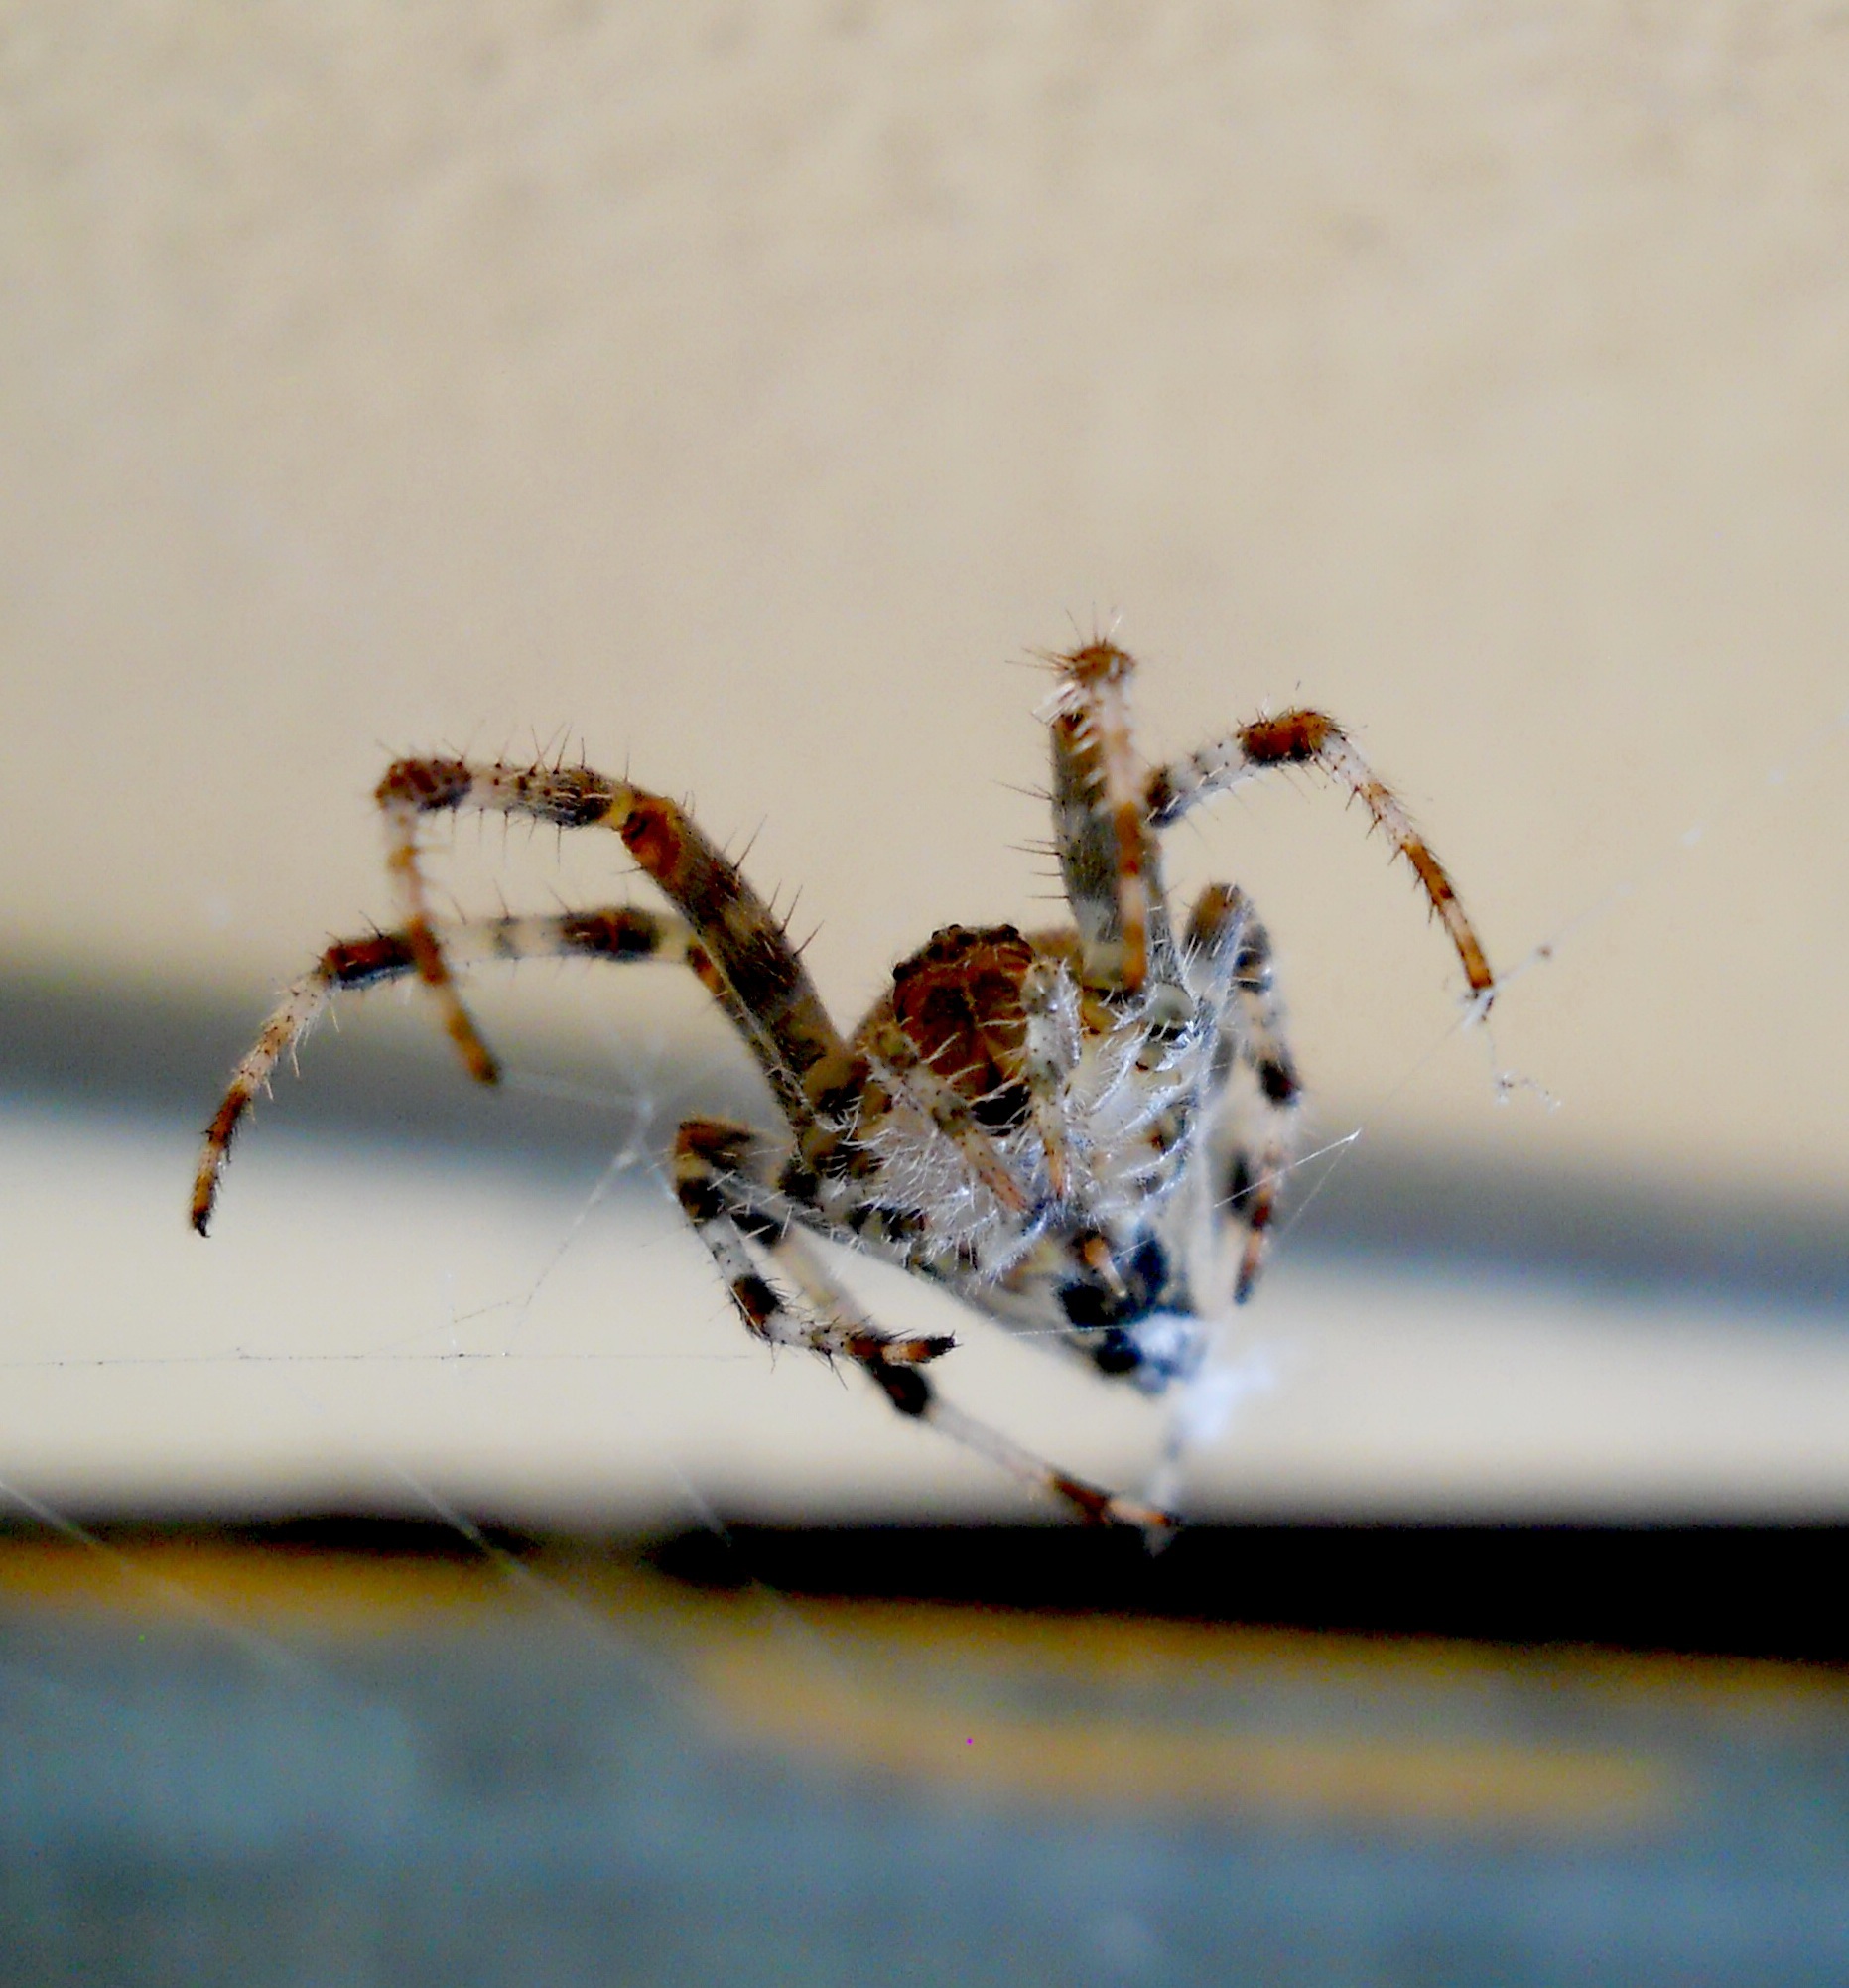
nature, light, photography, feet, summer, insect, garden, cloth, fauna, invertebrate, close up, spider, arachnid, insects, beauty, detail, dangerous, macro photography, poisonous, arthropod, european garden spider, araneus, orb weaver spider